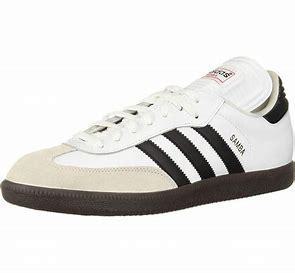
Brand: Adidas
Model: Samba